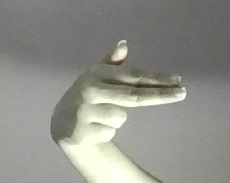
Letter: ghain